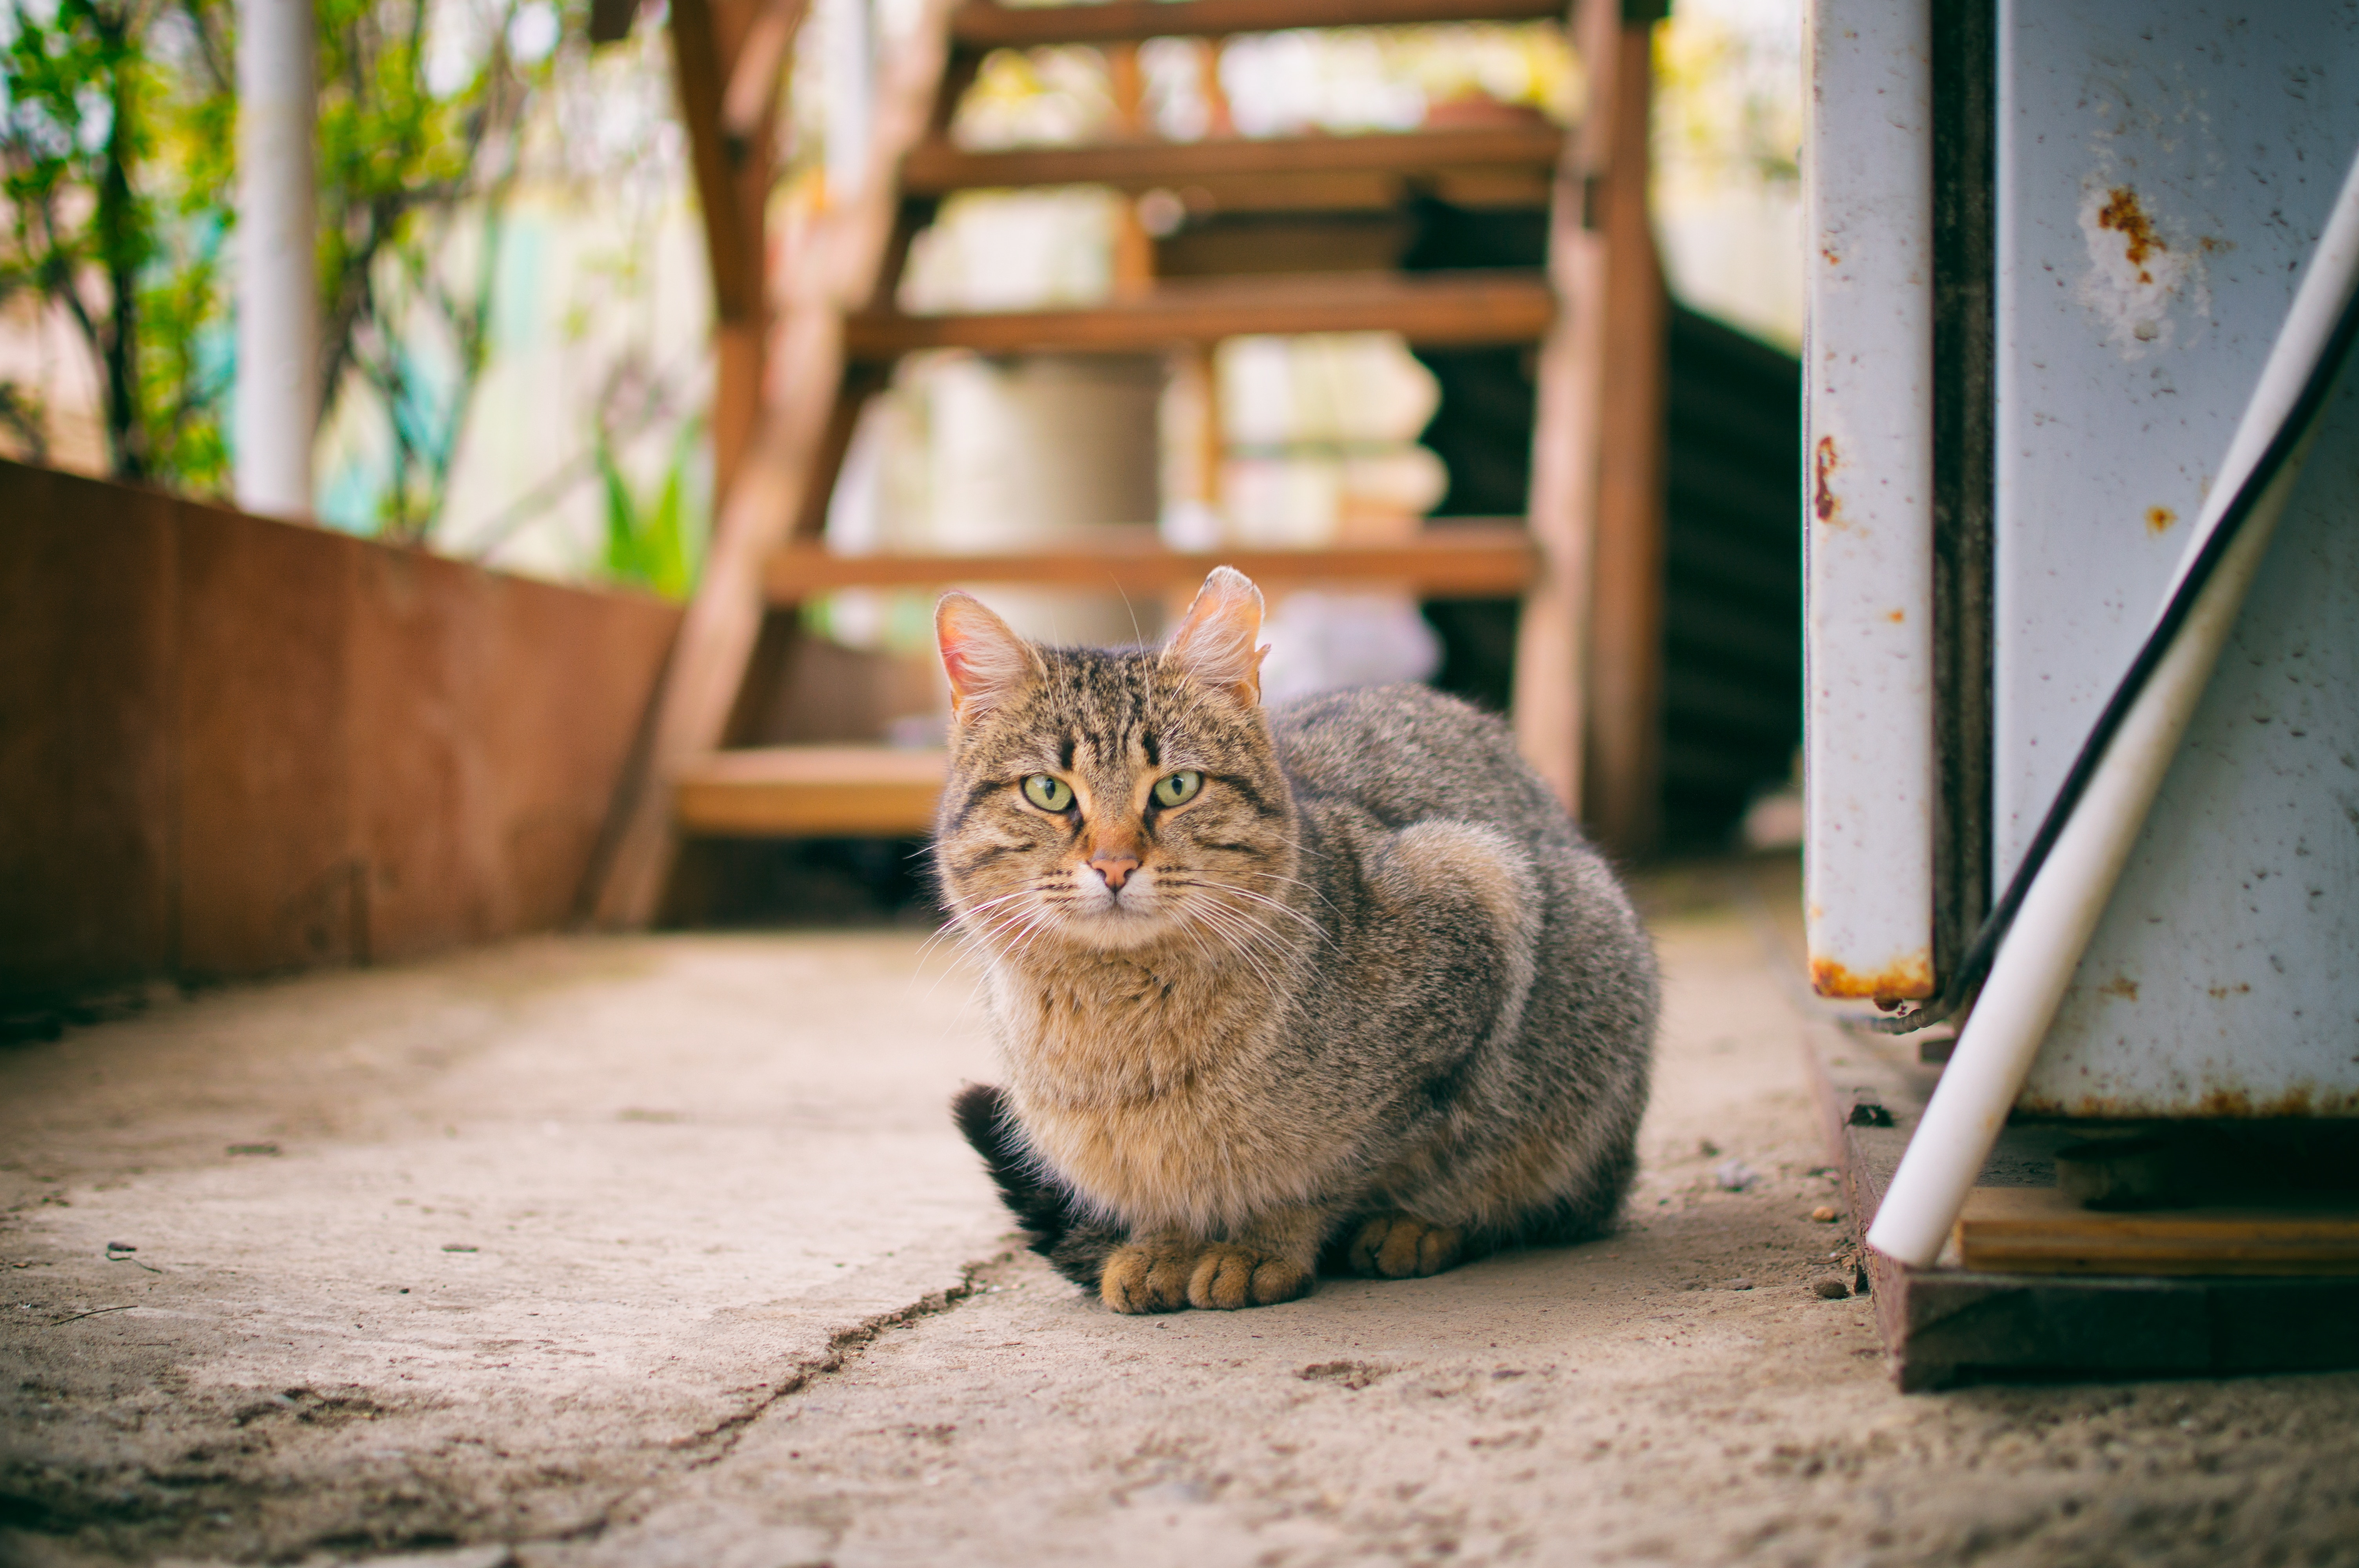
kitten, cat, mammal, fauna, whiskers, vertebrate, small to medium sized cats, cat like mammal